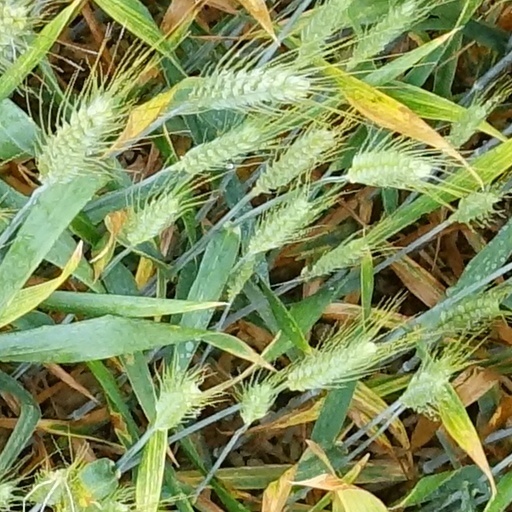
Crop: wheat